The Lost Legends of Redwall

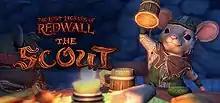
Logo for the first episode, "The Scout"

The Lost Legends of Redwall (originally titled Redwall: The Adventure Game, Redwall: The Warrior Reborn, and Epic Tales of Redwall during development) is a series of six episodic indie adventure games for Microsoft Windows, macOS, and Xbox One developed and published by studio Soma Games. They are the first officially licensed video games to be based on the "Redwall" book series since its introduction in 1986, and began production following a successful Kickstarter campaign for the "Minecraft" map "AbbeyCraft" in 2013.